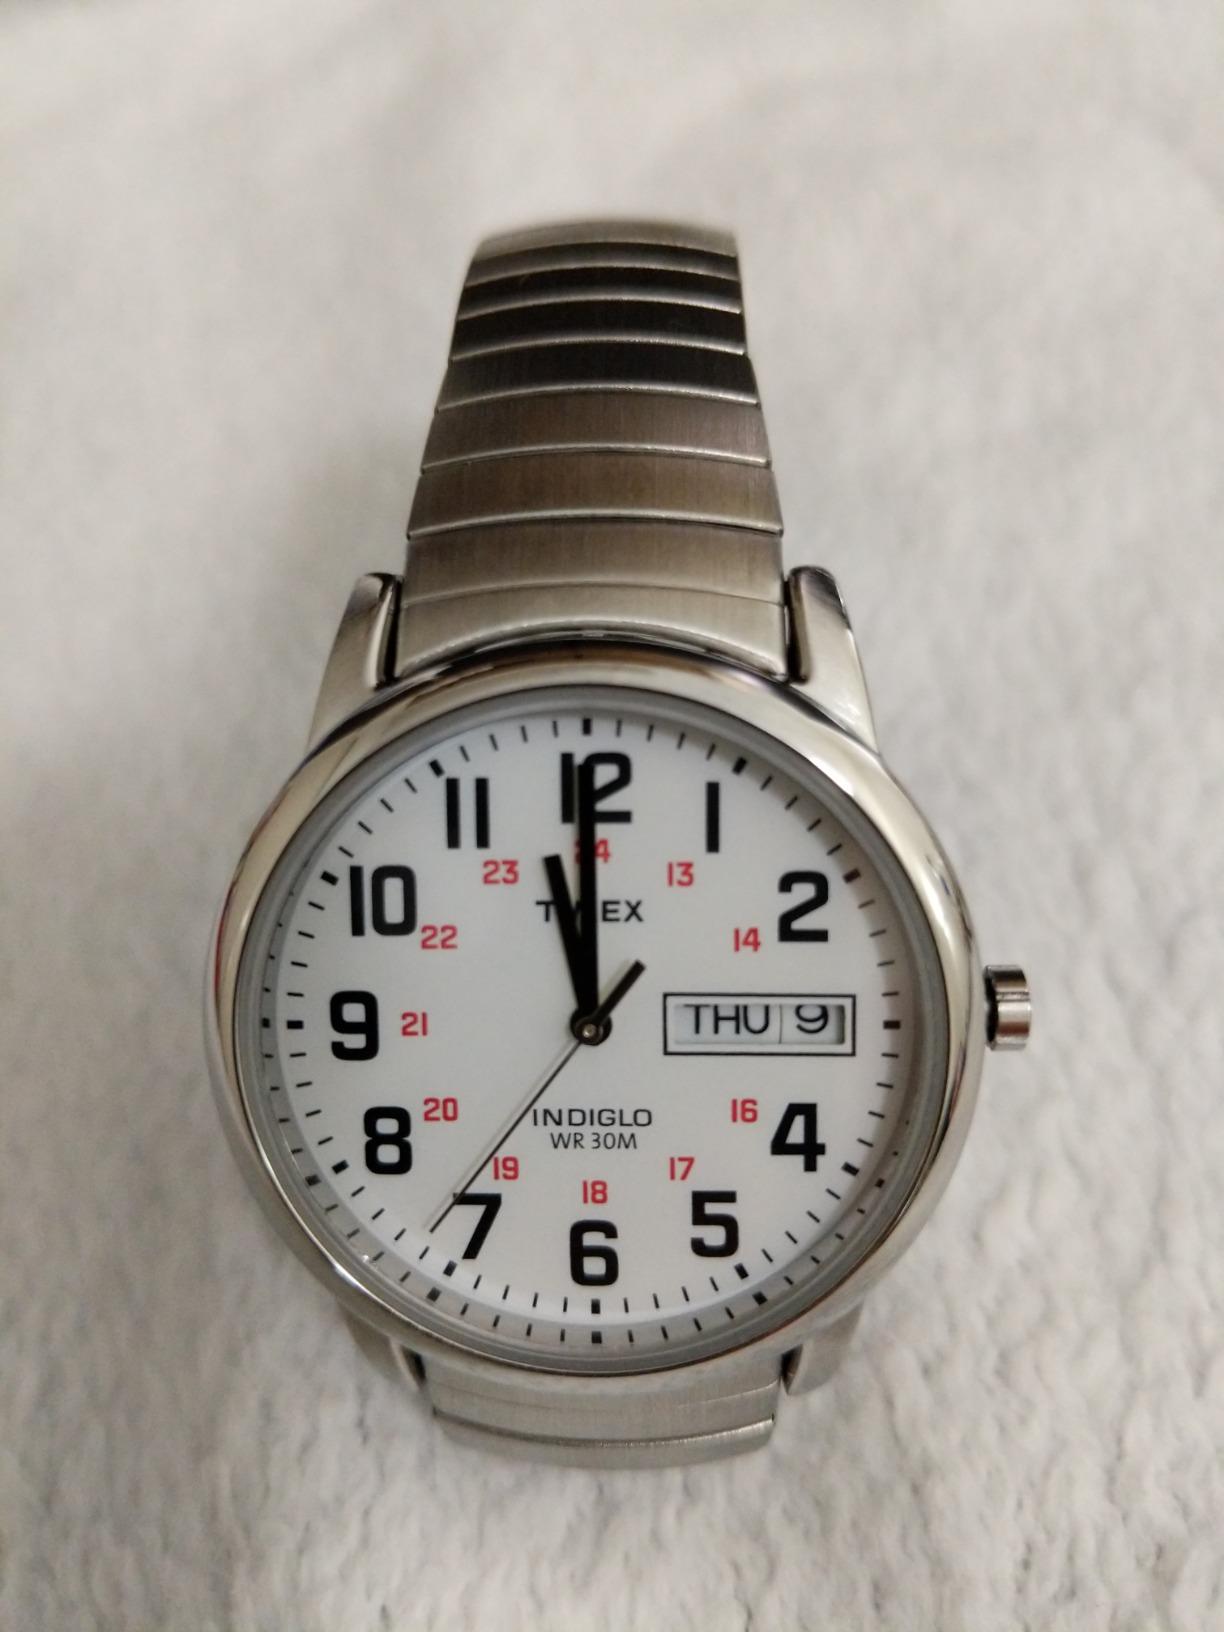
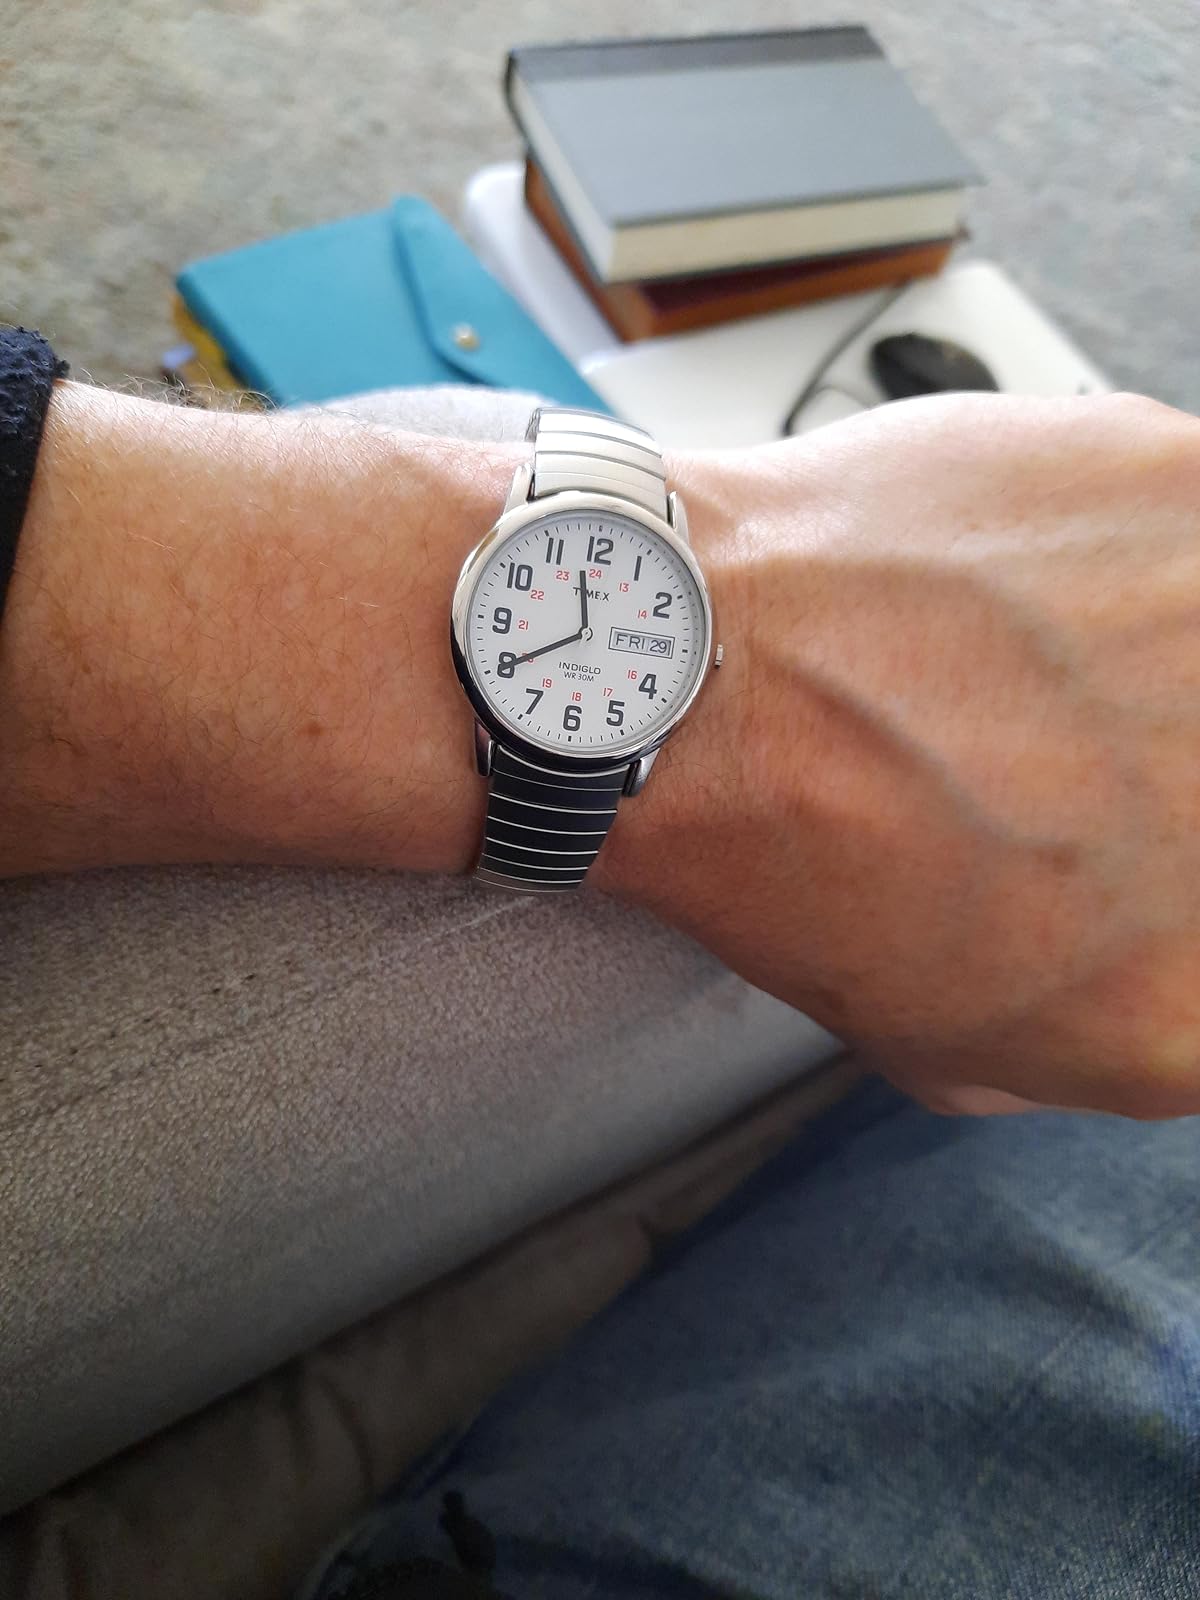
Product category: accessories_watch
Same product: yes